Hasko

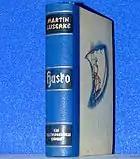
"Hasko" edition from 1939

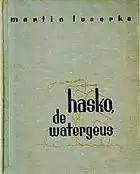
Dutch edition "Hasko, de watergeus", 3rd edition from 1940

Hasko is the title of the most successful novel of German pedagogue, bard, theatre maker and writer Martin Luserke. It is published in German, Dutch and French language.